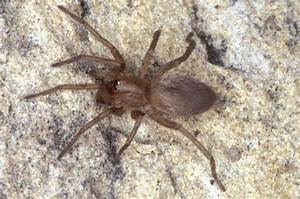
Label: ragno